Scytodes

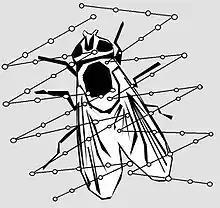
Pattern of Scytodes glue that is spit on prey and how glue pins prey to ground

The spitting from which its common name derives is used as a method of trapping prey or escaping predators. Scytodes glue is made in a large gland in the cephalothorax where venom is synthesized in the front of the gland and the glue is produced in the back of gland. Sticky glue is expelled from their fangs from a small opening in their chelicerae and can be shot up to 4 -10 body lengths from the spider. Scytodes spit their glue in a zigzag pattern to trap their prey to a substrate. Though, for many years it was thought that the glue contained venom that diffused into the prey, researchers now believe that the glue does not contain any toxic properties. Once the whole prey is trapped to the ground, the spider then bites the prey with a venomous bite to kill it.